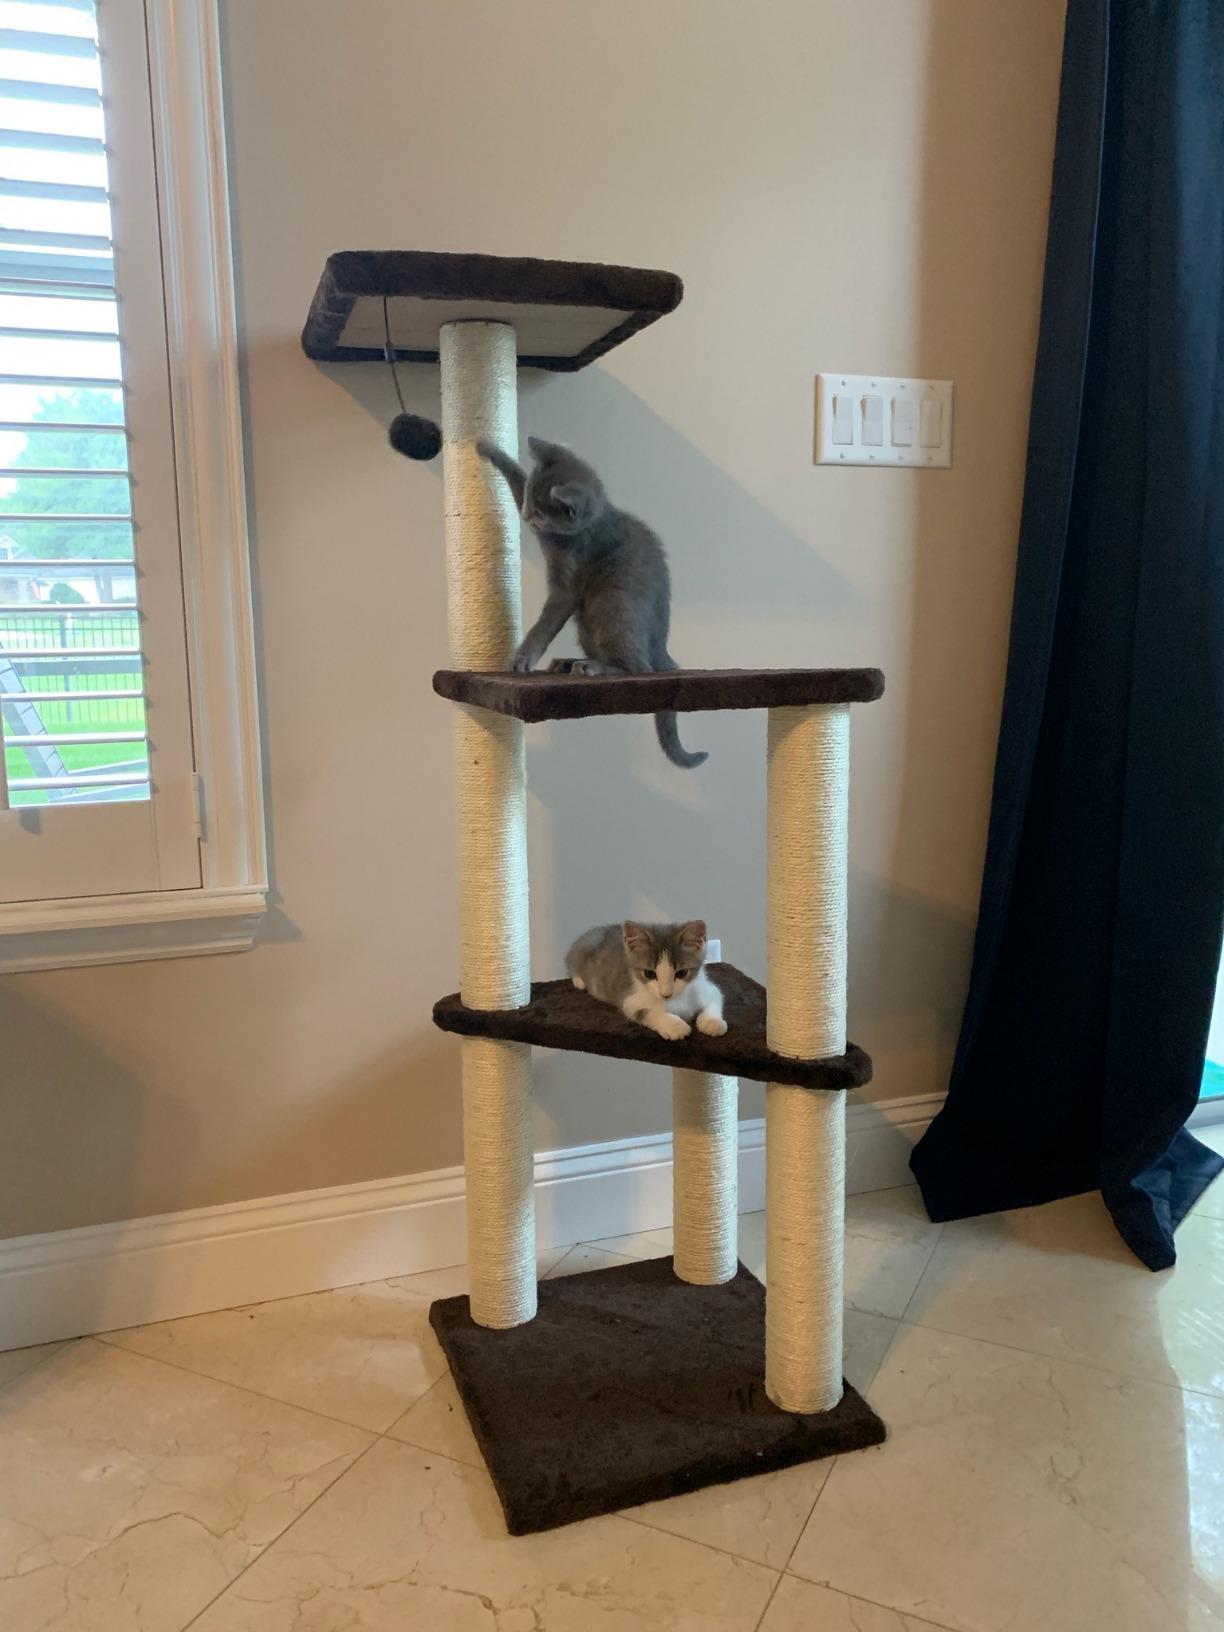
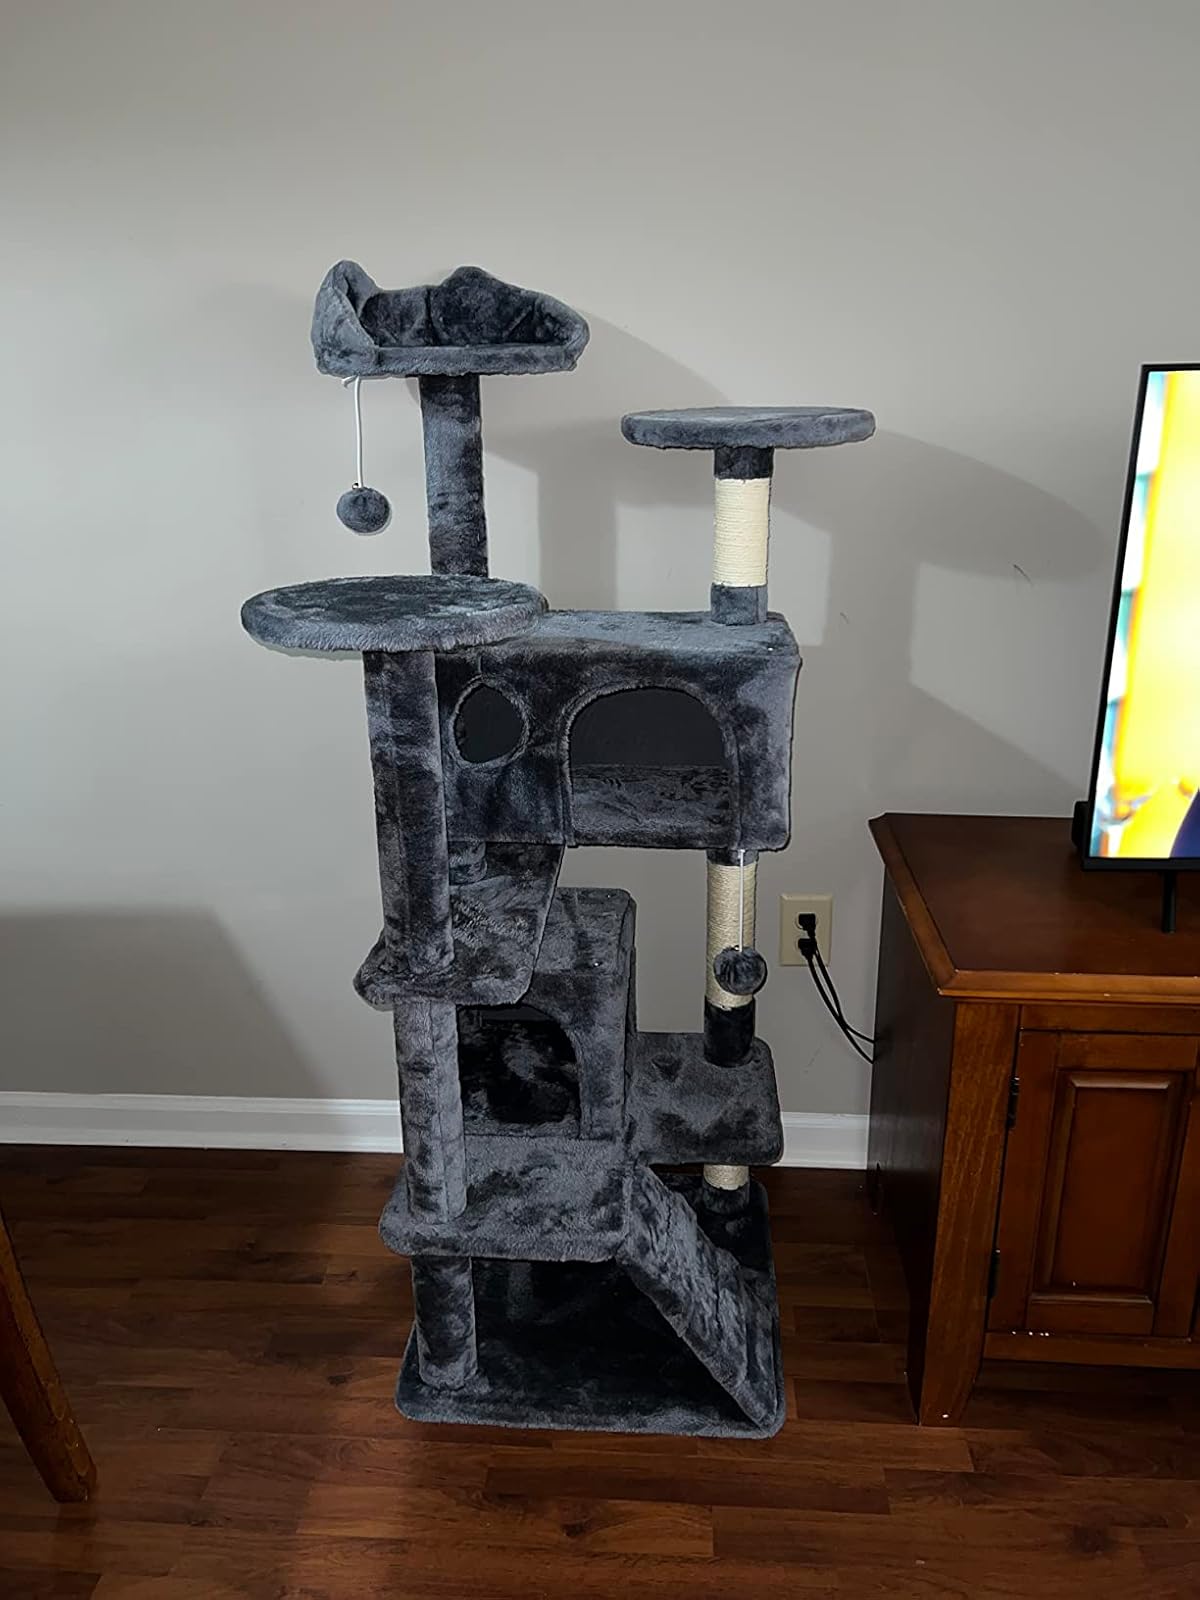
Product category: items_cat tree
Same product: no